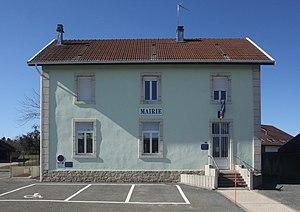
Mairie de Mont-de-Vougney.
Mont-de-Vougney est une commune française située dans le département du Doubs en région Bourgogne-Franche-Comté.